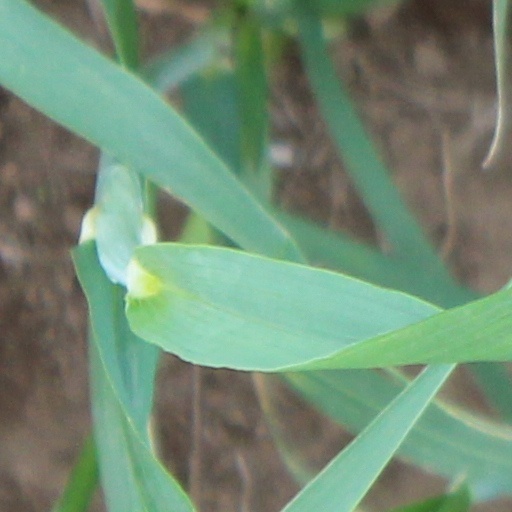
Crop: wheat